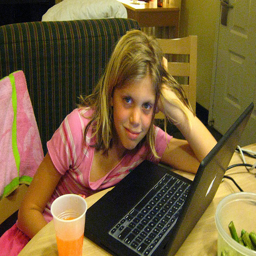
The girl is sitting next to a laptop and a glass of juice.
A girl sitting at a table in front of a laptop.
A little girl sitting in front of a laptop computer.
A girl sitting facing camera and leaning on table with an open laptop, and a beverage, indoors,
a girl is sitting in front of a black laptop